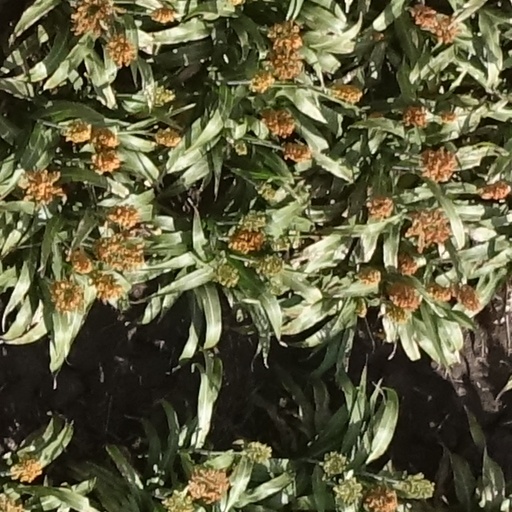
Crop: sorghum